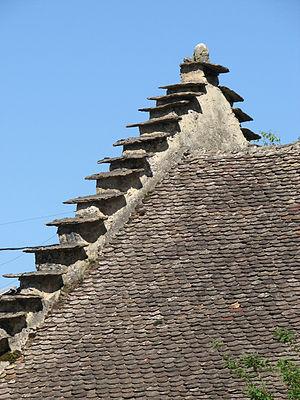
Un pignon à redents ou en gradins ou à pas de moineaux est un pignon saillant dont l'extrémité est découpée en redents ou gradins. C'est une variante des pignons à échelons, caractéristiques par exemple des « pignons flamands ». Ses origines remontent au Moyen Âge. Il est un élément esthétique et décoratif d'architecture urbaine bourgeoise autant que de constructions rurales plus modestes.
Pré-au-Lard est un petit village fictif imaginé par J. K. Rowling pour l'univers de la suite romanesque Harry Potter. Il est composé de petites chaumières et de magasins.